T. B. Walker

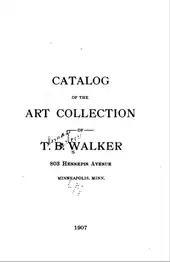
"The T. B. Walker Collection" (1907)

His paintings included 15 American landscapes, 103 portraits of Native American chiefs, medicine men and warriors, and 24 portraits of renowned cowboys, scouts and guides, alongside traditional works by Raphael, Rembrandt, Holbein, Ingres, Titian, Bonheur, Turner and Michelangelo and dozens of other artists. Some of these paintings proved to be fakes and some were genuine—certainly, a landscape by Frederic Edwin Church sold for $8.5 million in a 1989 Sotheby's New York auction.